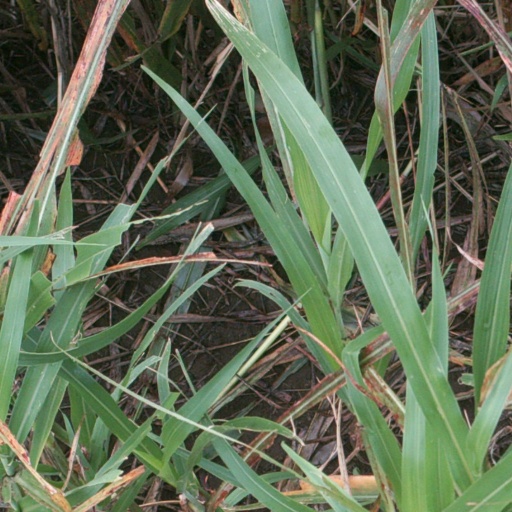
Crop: sorghum